ABC World News Tonight

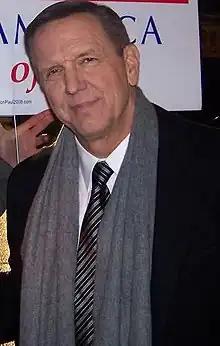
Charles Gibson anchored "World News Tonight", later "World News", from 2006 to 2009.

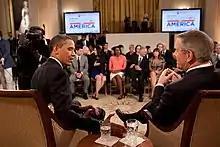
President Barack Obama with Gibson in the East Room of the White House during "ABC News" "Prescription for America" "town-hall"-style conversation on health care, June 24, 2009.

In May 2006, Vargas announced her resignation from "World News Tonight". Charles Gibson was then named sole anchor of the program, effectively replacing Vargas and her injured co-anchor Woodruff. Vargas cited her doctors' recommendation to cut back her schedule considerably because of her maternity leave, and her wish to spend more time with her new baby. She has since returned to co-anchor "20/20" and ABC News specials, and has served as a substitute anchor on "World News Tonight" under Gibson and his successors.